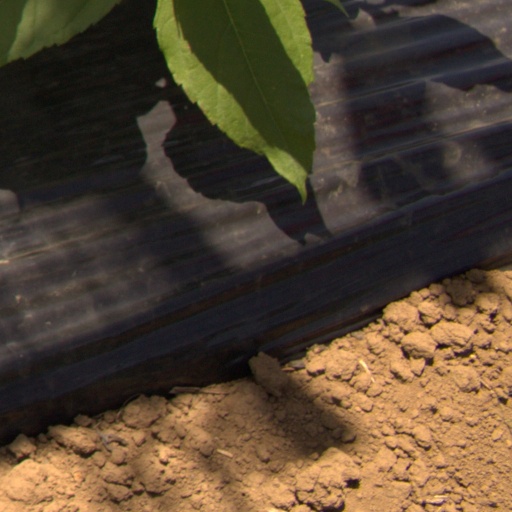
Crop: Jerusalem artichoke